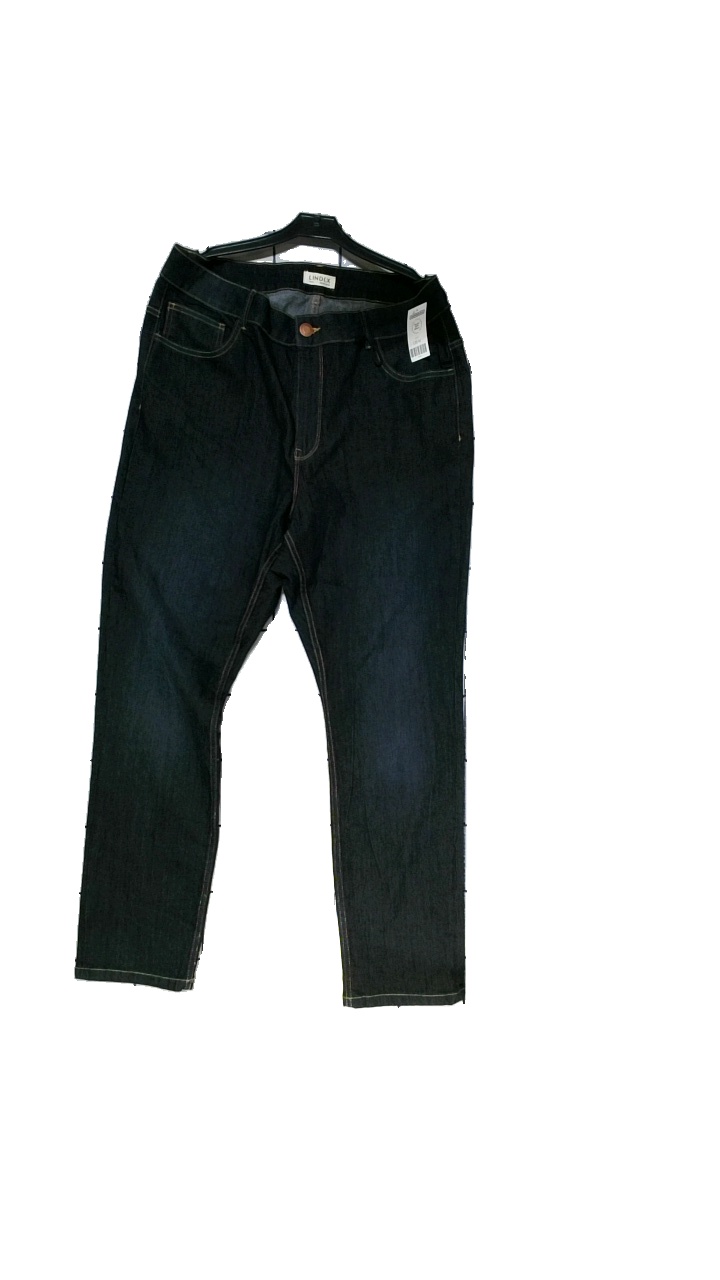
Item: Jeans (Ladies)
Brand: Lindex
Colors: Blue
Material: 80% cotton, 18% polyester, 2% elastane
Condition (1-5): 5
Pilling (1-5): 5
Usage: Reuse
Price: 100-150